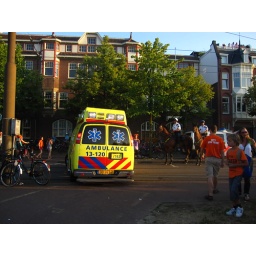
Emergency vehicles like this ambulance are painted in a fluorescent yellow with scarlet and blue stripes.